Dongyin

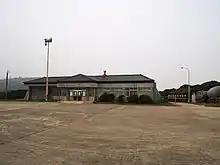

Dongyin can be reached by ferry from Nangan or Keelung in Taiwan arriving at Zhongzhu Harbor.